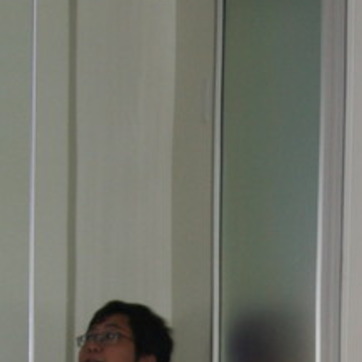
Material: mirror